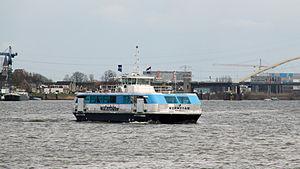
Rotterdam est une commune néerlandaise, située dans la province de Hollande-Méridionale. La population municipale est de 634 660 habitants. Environ 1 424 000 habitent dans son agglomération, qui fait partie de la conurbation de la Randstad. Ses habitants sont les Rotterdamois.
Le Waterbus Rotterdam-Drechtsteden est un ensemble de lignes de transport en commun assurés par des bateaux qui naviguent entre les villes néerlandaises de Rotterdam et Dordrecht, et à l'intérieur de la région de Drechtsteden. Elle dessert aussi le site touristique de Kinderdijk célèbre pour ses moulins à vent.